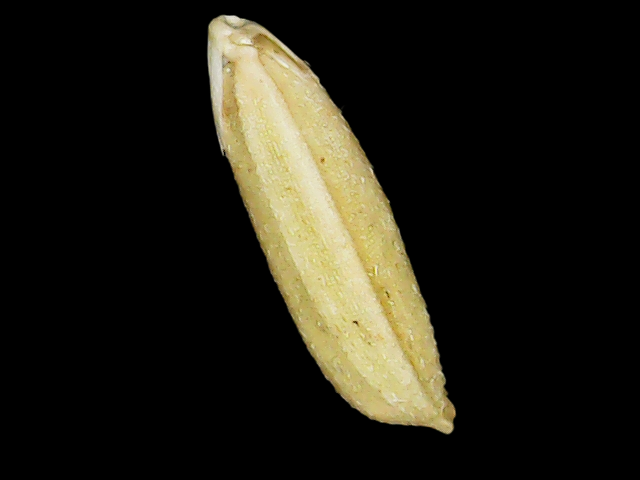
Rice variety: Binadhan21